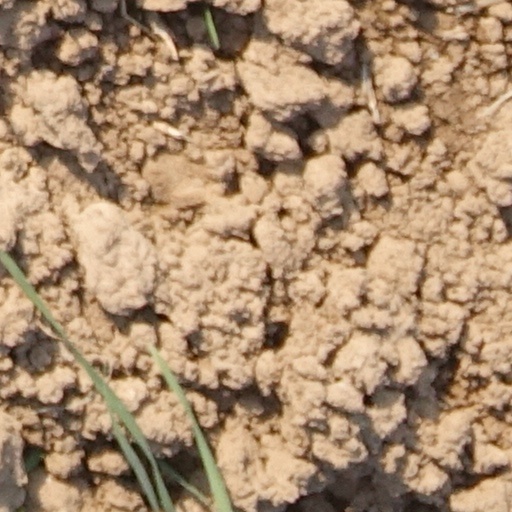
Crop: wheat